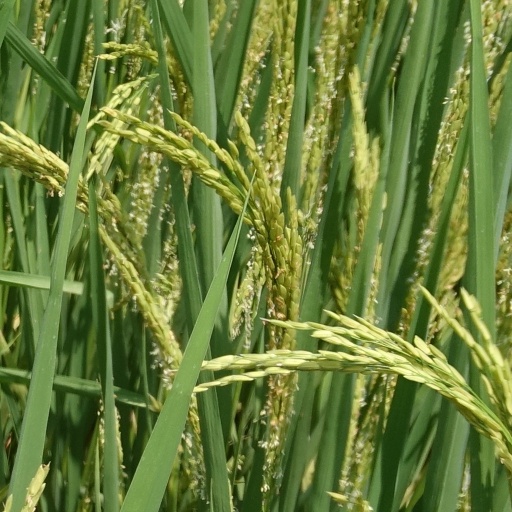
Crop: rice